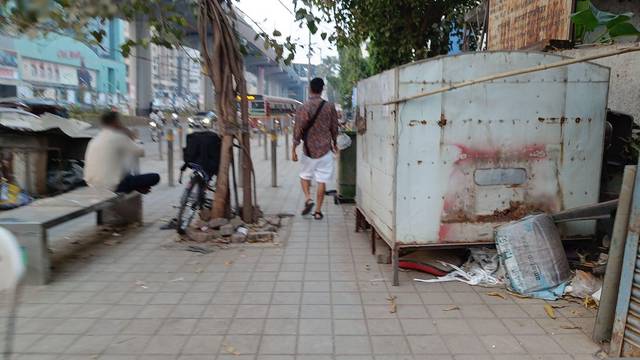
Region: India
Coordinates: 19.138, 72.832